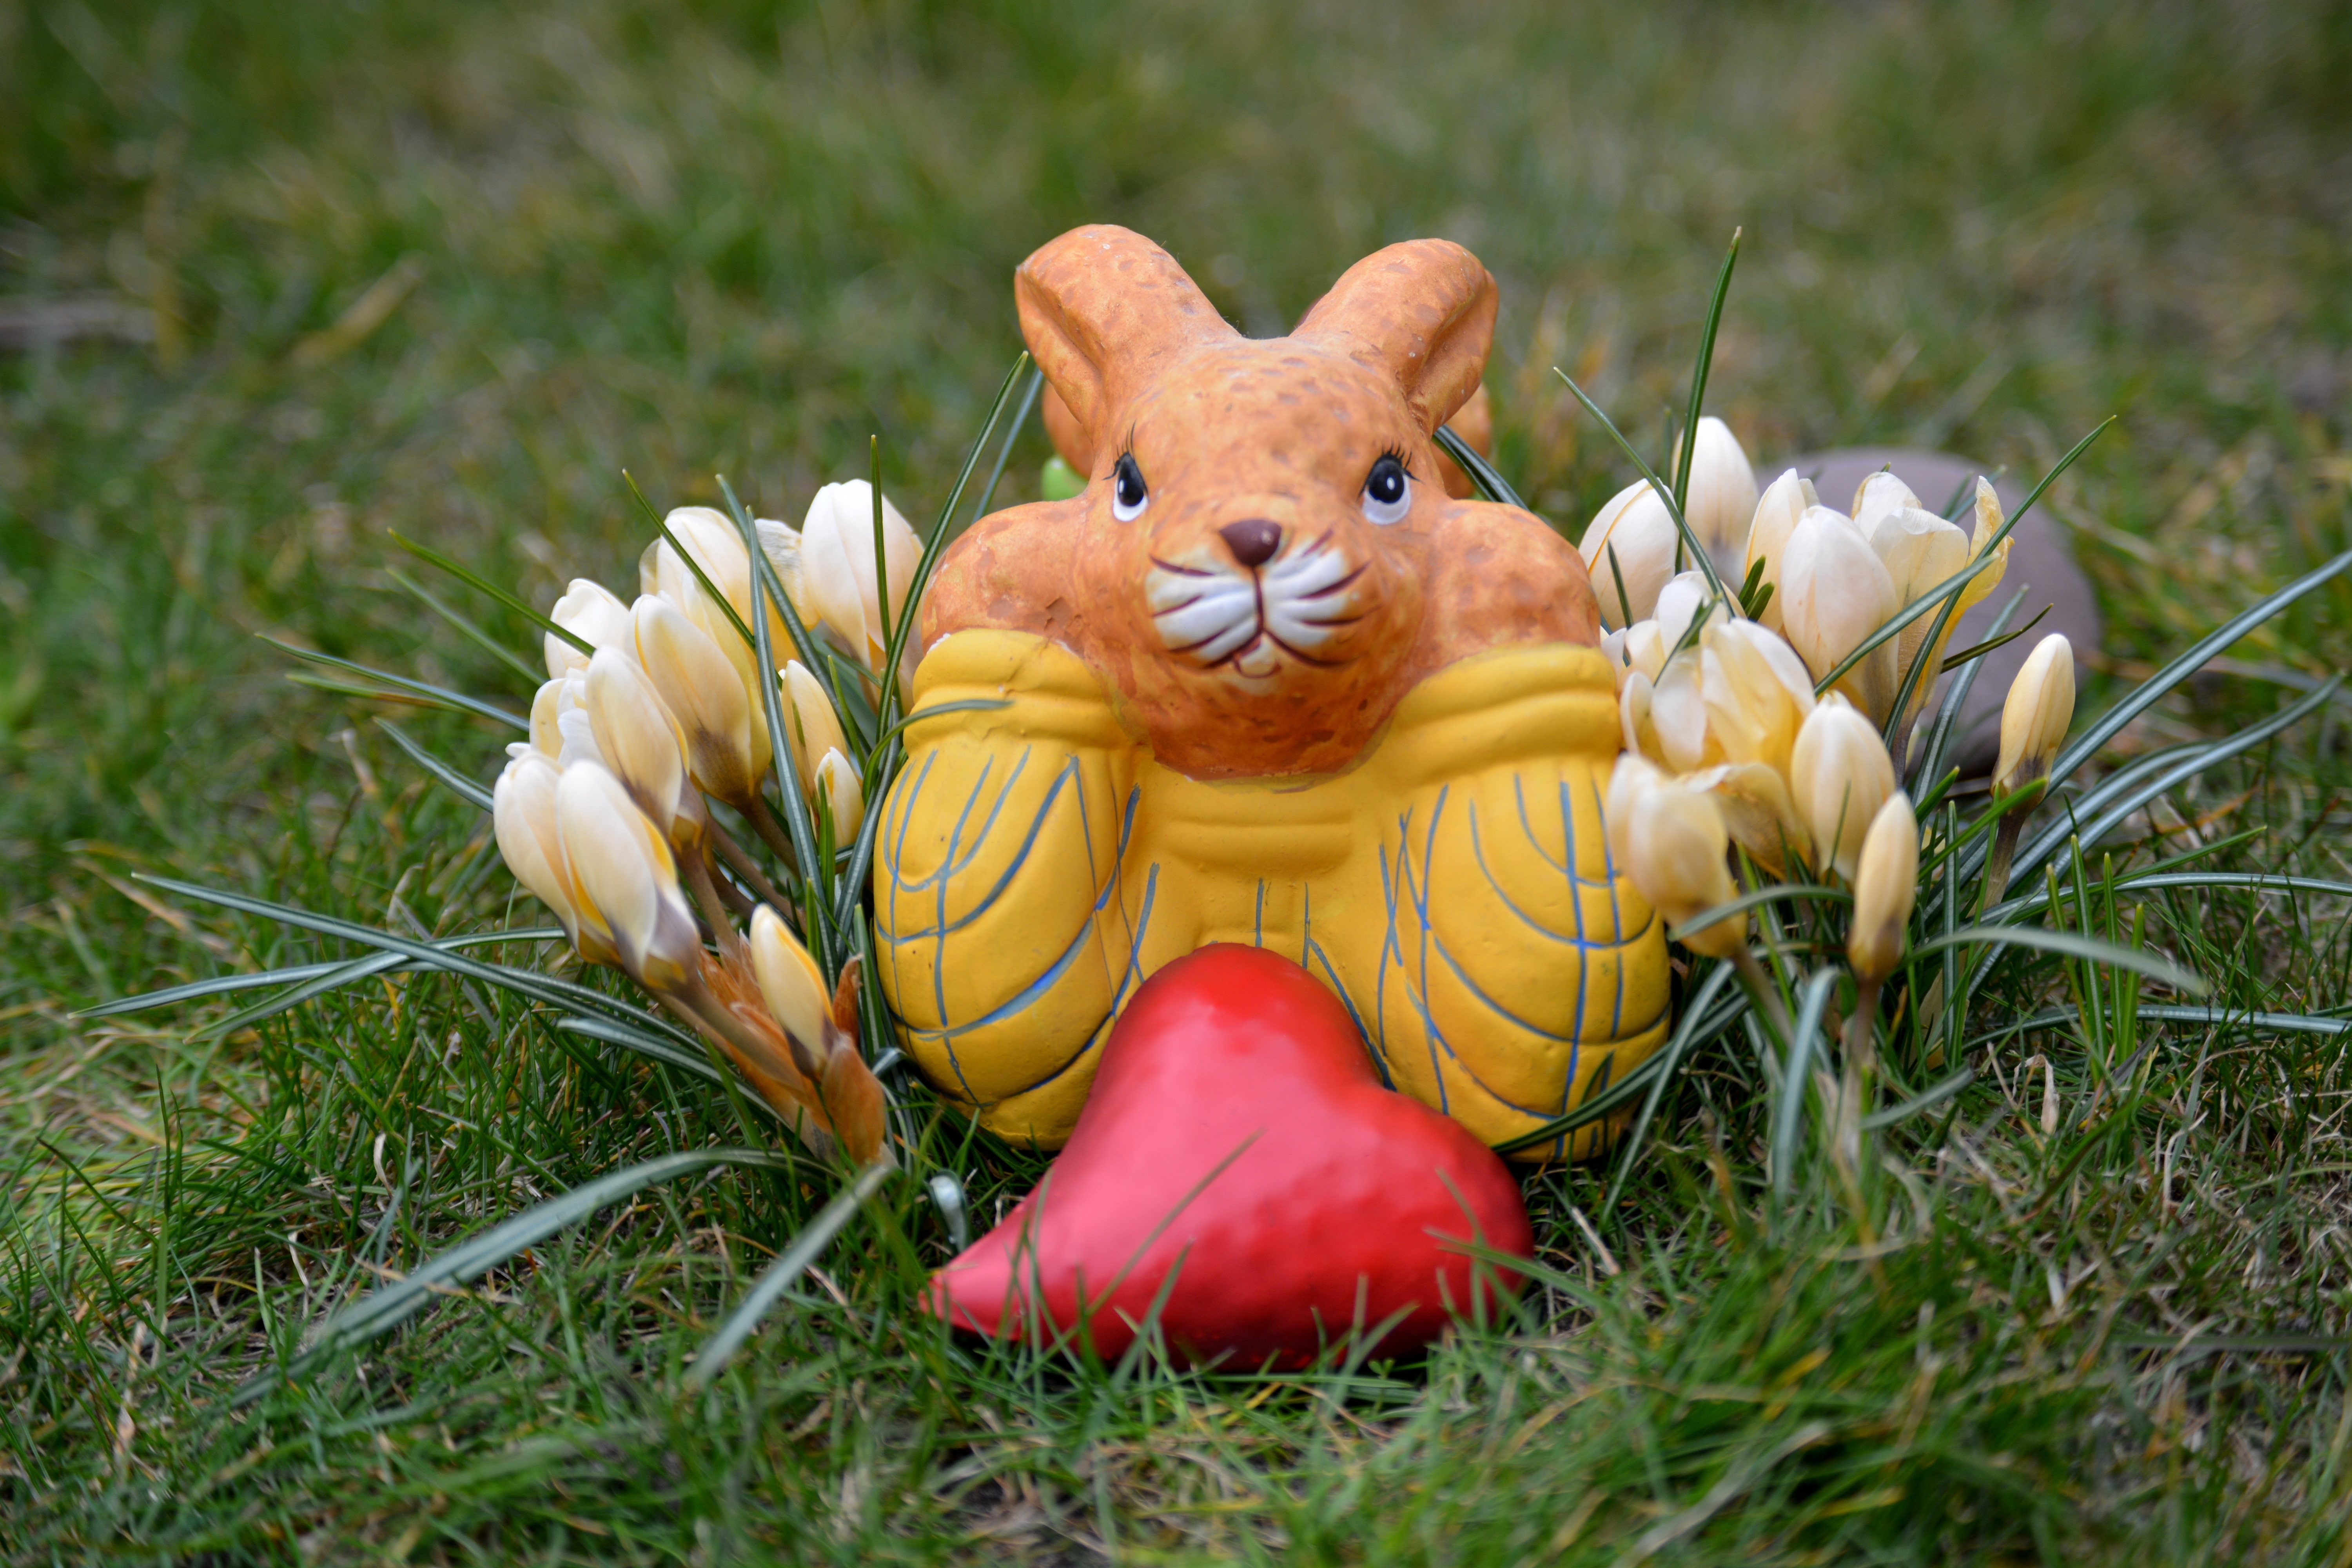
grass, flower, statue, heart, spring, deco, flowers, hare, carving, crocus, easter bunny, garden gnome, easter theme, easter greeting, cat like mammal